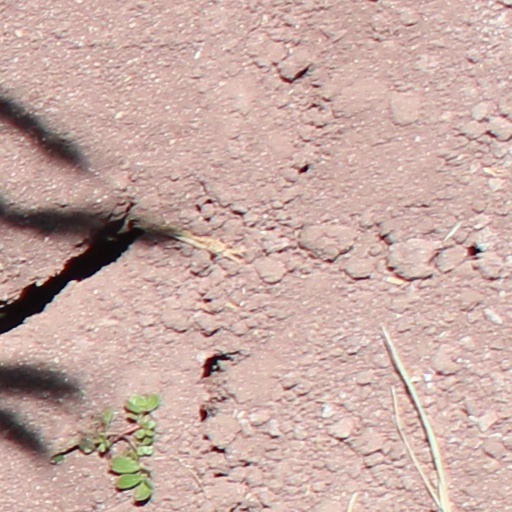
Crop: wheat